Shimmer Championship

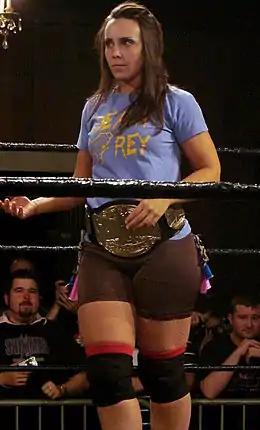
Sara Del Ray won a tournament to become the inaugural SHIMMER champion.

The Shimmer Championship is a women's professional wrestling championship in Shimmer Women Athletes, and has also been defended on shows of sister promotions Ring of Honor and Full Impact Pro. Championship reigns are determined by professional wrestling matches, in which competitors are involved in scripted rivalries. These narratives create feuds between the various competitors, which cast them as villains and heroines.